Alex Lifeson

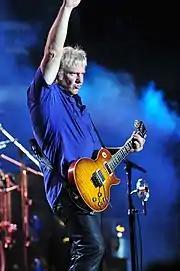
Lifeson played his Gibson Les Paul in the 'Heritage Cherry Sunburst'. This guitar has been modified to incorporate a Floyd Rose tremolo.

In Rush's early career, Lifeson used a Gibson ES-335 for the first tour. In 1976, Lifeson bought a 1974 Gibson Les Paul. He used both guitars until the late 1970s. He had a Fender Stratocaster with a Bill Lawrence humbucker and Floyd Rose vibrato bridge as backup "and for a different sound." For the "A Farewell to Kings" sessions, Lifeson began using a Gibson EDS-1275 for the song "Xanadu" and his main guitar became a white Gibson ES-355. During this period Lifeson used Hiwatt amplifiers. He played a twelve-string Gibson B-45 on songs like "Closer to the Heart."